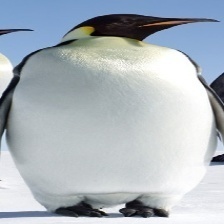
Species: EMPEROR PENGUIN
Scientific name: APTENODYTES FORSTERI
ImageNet parent category: king_penguin